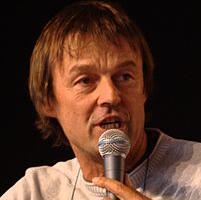
Age: 52